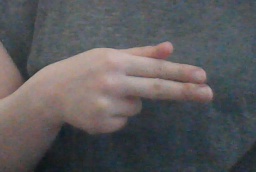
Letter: ghain